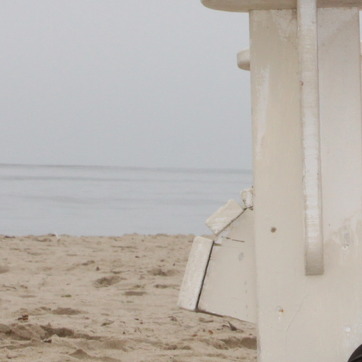
Material: water